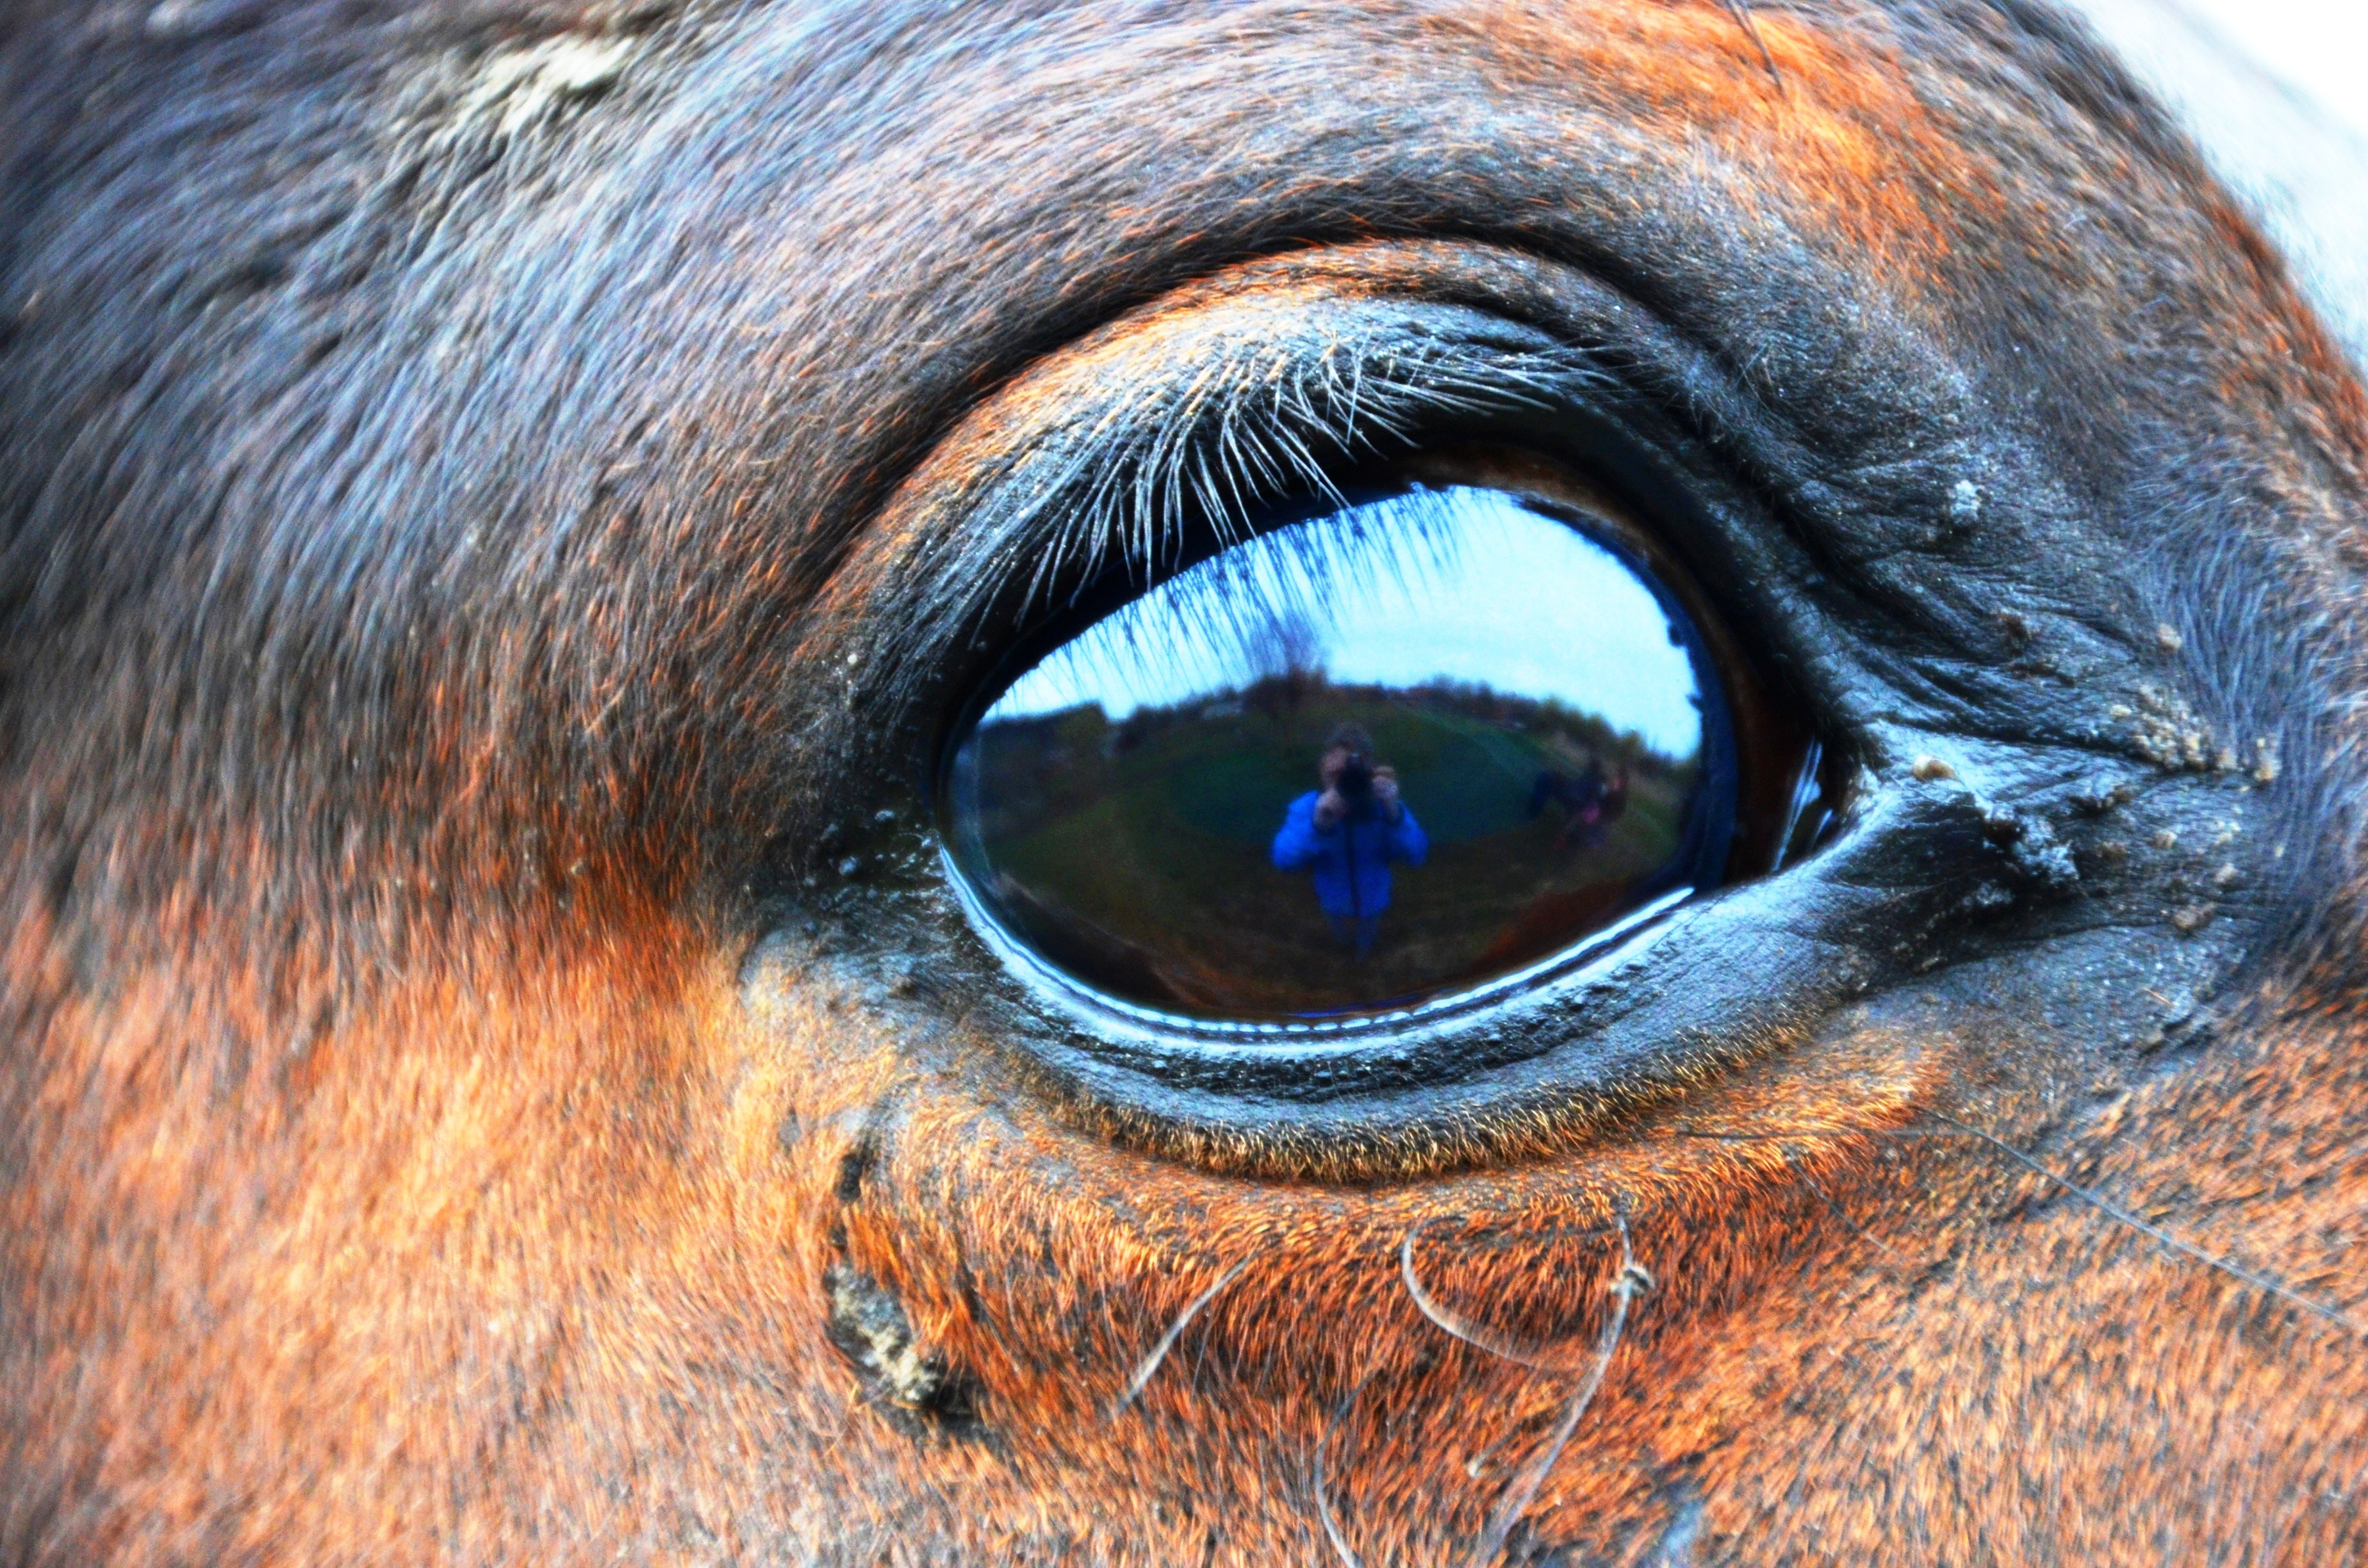
photography, wildlife, horse, mammal, mane, fauna, close up, human body, nose, snout, iris, eye, head, organ, horse eye, horse like mammal